Halo: Reach

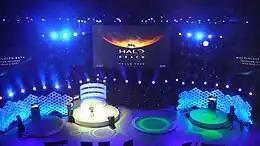
"Reach"s E3 announcement

"Halo: Reach" was announced on June 1, 2009, accompanied by a trailer at the Microsoft Electronic Entertainment Expo (E3) press conference. A press release announced that an invitation to the open multiplayer beta of the game would appear in 2010. "Reach" is the final game in the "Halo" series developed by Bungie; responsibility for developing future "Halo" titles fell to Microsoft subsidiary 343 Industries, beginning with "" in 2011.